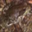
Label: frog